White cheese

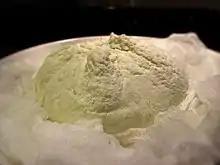
Freshly pressed Mexican sitting in cheesecloth

Mexican cuisine features two main variations of white cheese. , traditionally made from cow's milk, and, which may include a combination of cow's and goat's milk. While certain types like Oaxaca cheese melt when heated, the majority simply become soft when exposed to heat. If it is pressed, and more water is removed, it becomes known as .